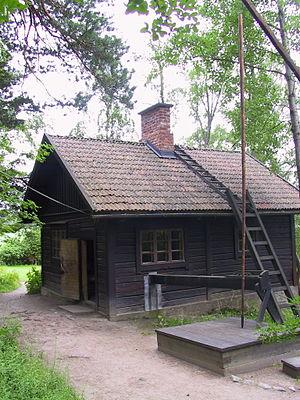
Ainola est la maison de Jean Sibelius et de son épouse Aino.